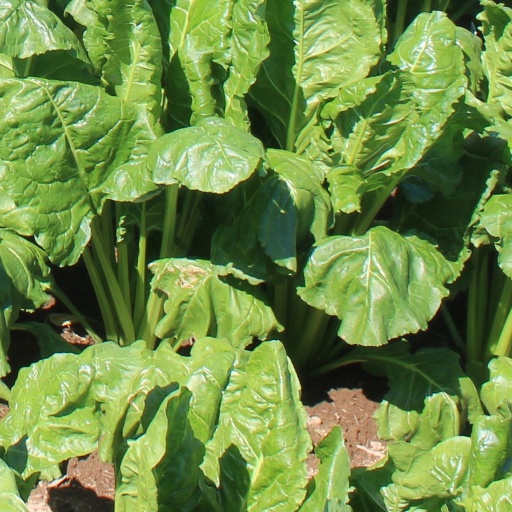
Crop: sugar beet